Royal Ontario Museum

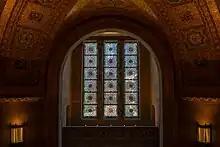
Windows inside the eastern entrance to the museum

Designed by Toronto architects Frank Darling and John A. Pearson, the architectural style of the original building (now the western wing) is a synthesis of Italianate and Neo-Romanesque. The structure is heavily massed and punctuated by rounded and segmented arched windows with heavy surrounds and hood mouldings. Other features include applied decorative eave brackets, quoins and cornices.